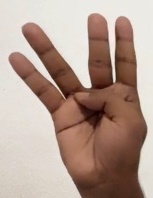
ASL sign: 4